Patthar Ke Phool

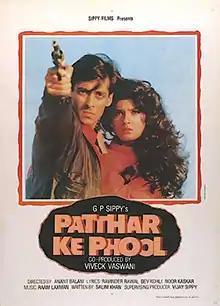

Patthar Ke Phool is a 1991 Indian Hindi-language action film directed by Anant Balani, produced by G. P. Sippy. It stars Salman Khan as a police officer opposite debutant Raveena Tandon.